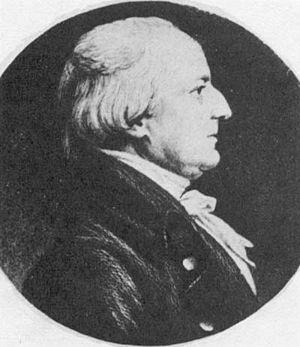
Le trésorier des États-Unis est un fonctionnaire du département du Trésor des États-Unis.